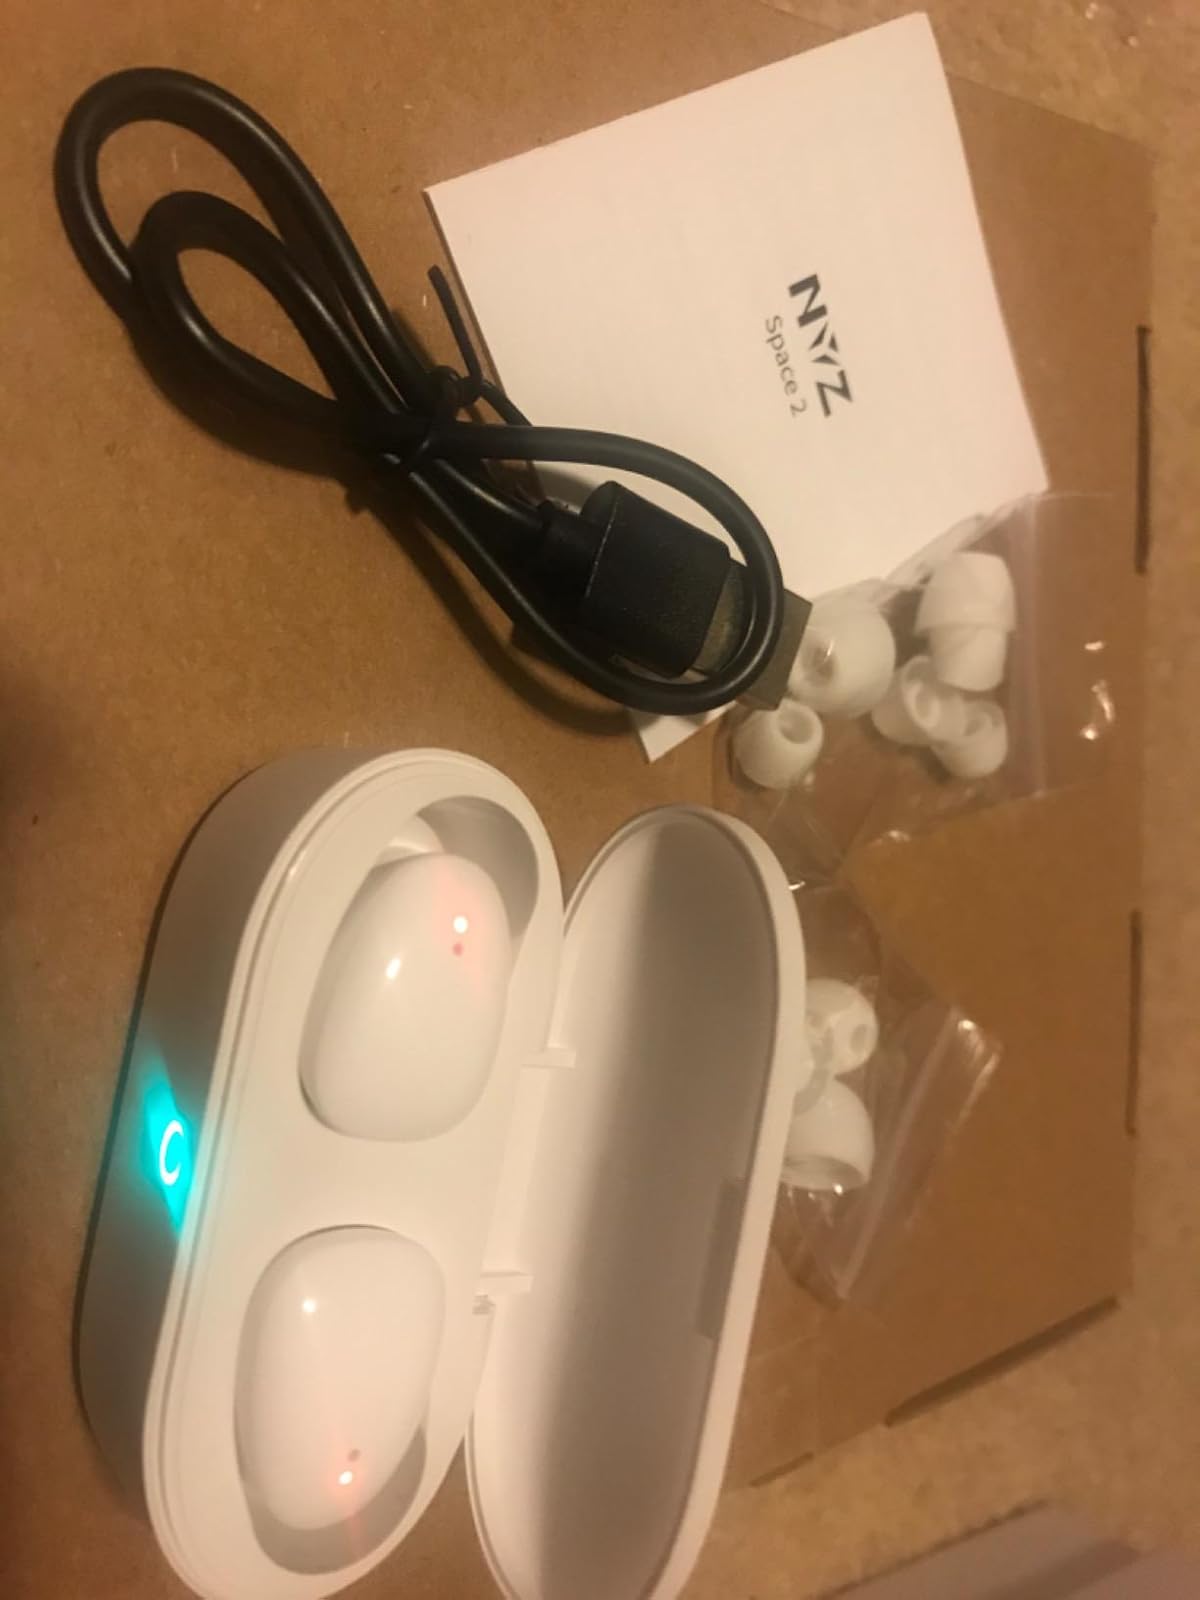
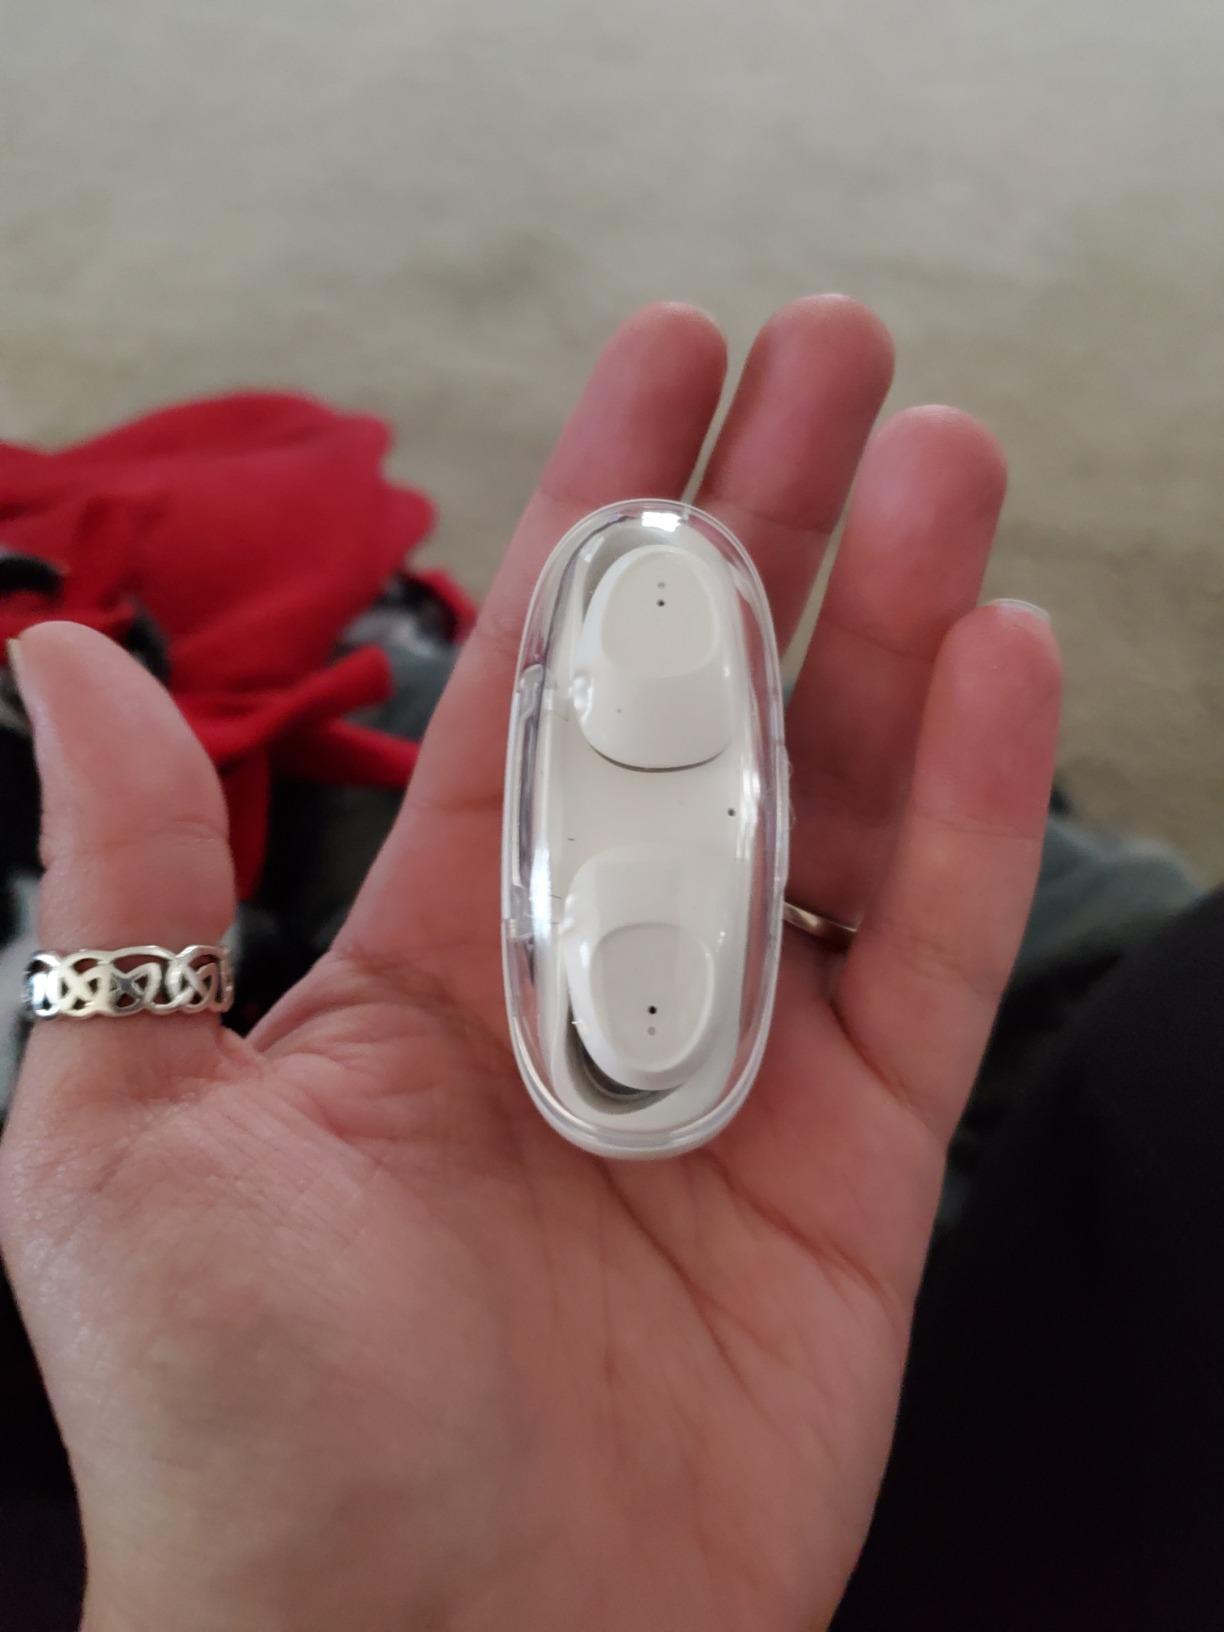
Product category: earbuds
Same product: no